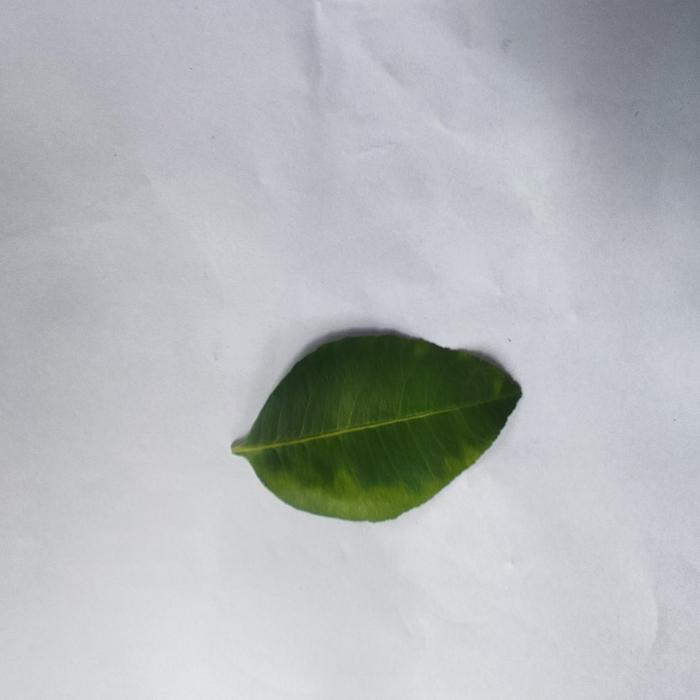
Crop: Lemon
Leaf condition: Citrus